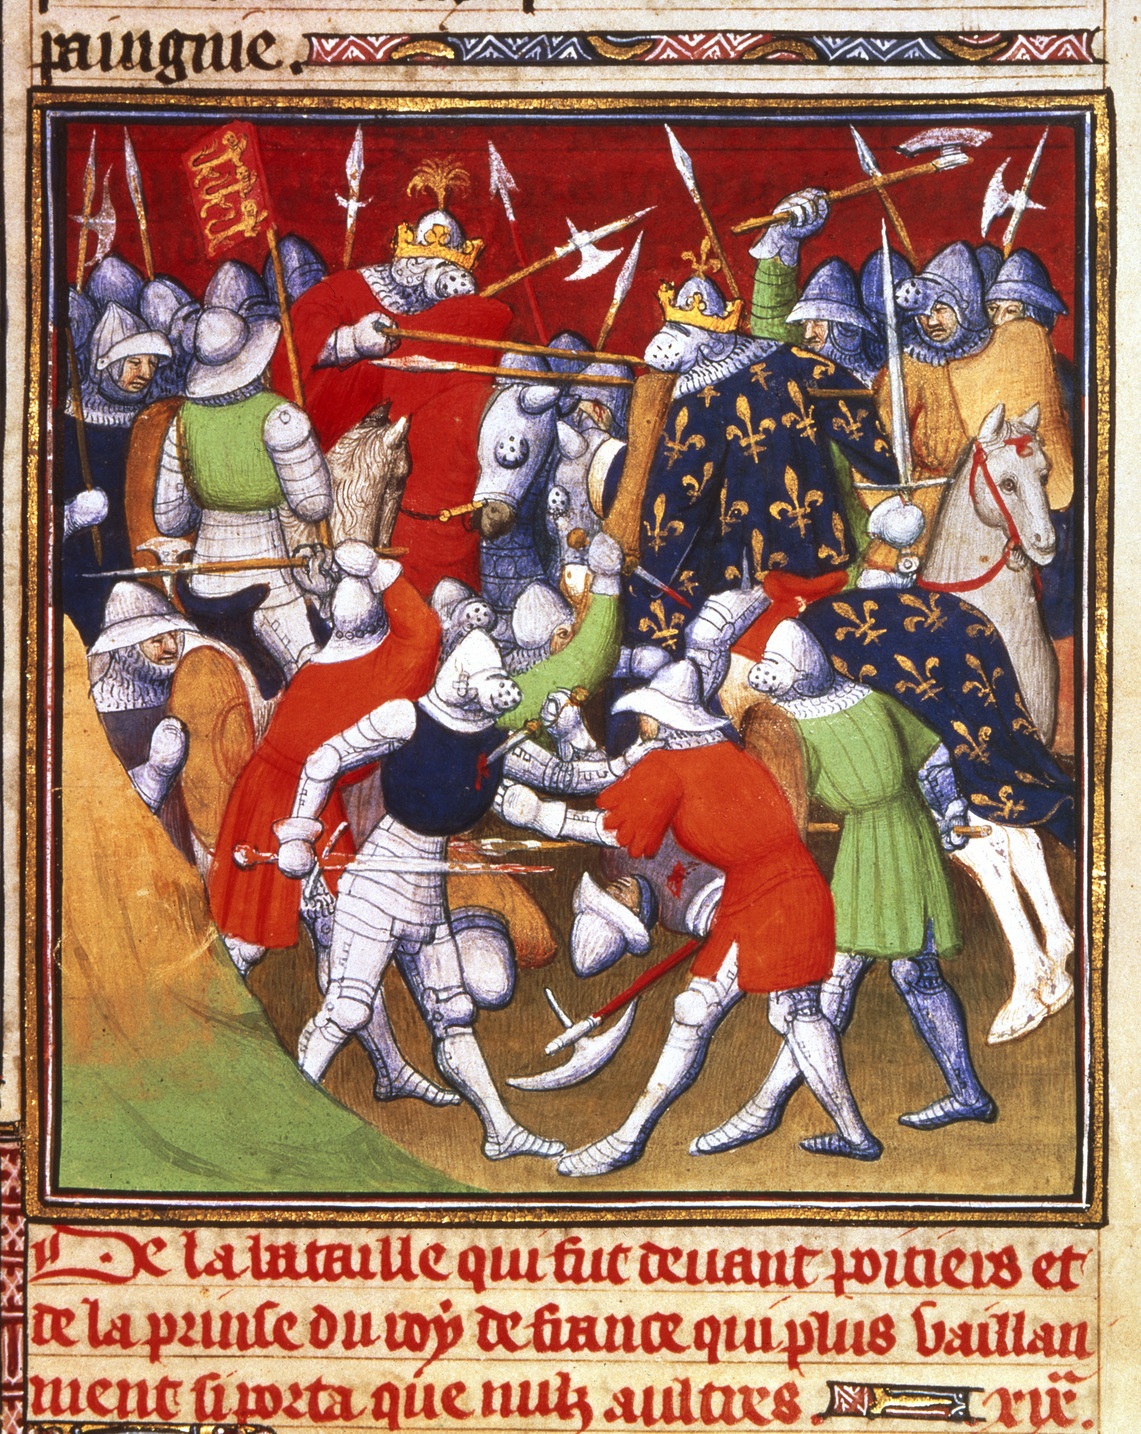
ancient, historic, artwork, painting, battle, picture, poster, image, oil, middle ages, knights, canvas